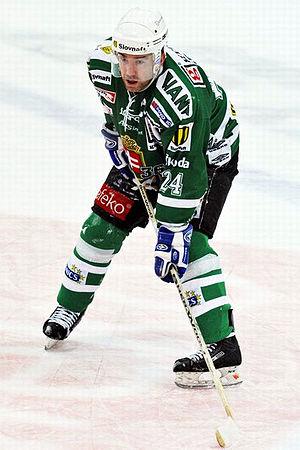
Žigmund Pálffy est un joueur Slovaque de hockey sur glace. Il jouait à la position d'ailier droit.
Pavol Demitra est un joueur professionnel slovaque de hockey sur glace. Après avoir fait ses débuts dans son pays au début des années 1990, il est choisi lors du repêchage d'entrée dans la Ligue nationale de hockey de 1993 par les Sénateurs d'Ottawa. Il rejoint l'Amérique du Nord pour la saison suivante et passe trois saisons avec la franchise de l'Ontario.